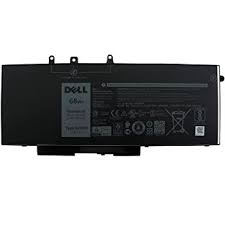
Waste category: battery